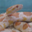
Label: snake